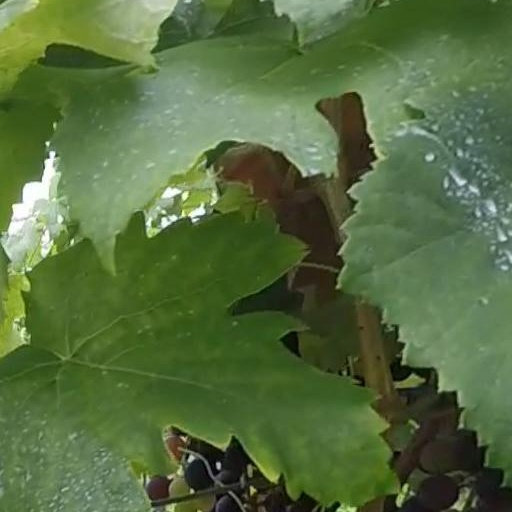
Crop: grape